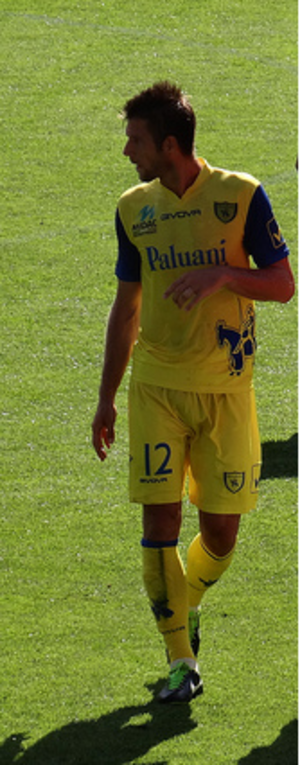
Boštjan Cesar, né le 9 juillet 1982 à Ljubljana, est un footballeur international slovène qui évolue au poste de défenseur au Chievo Vérone.